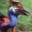
Label: bird